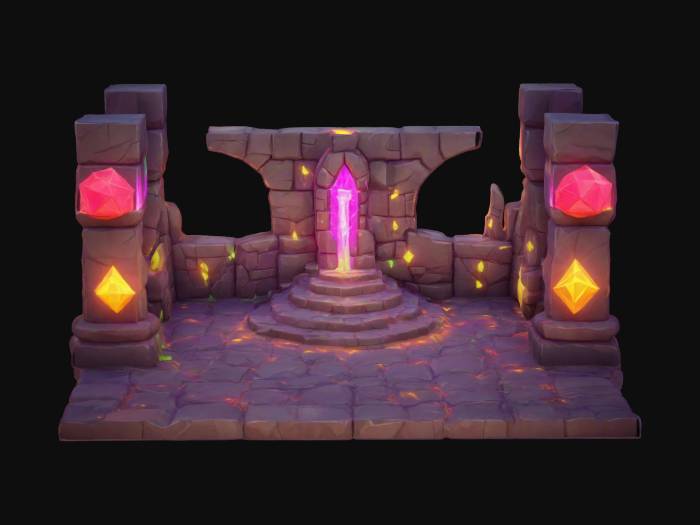
미적 점수 (1~10점): 4